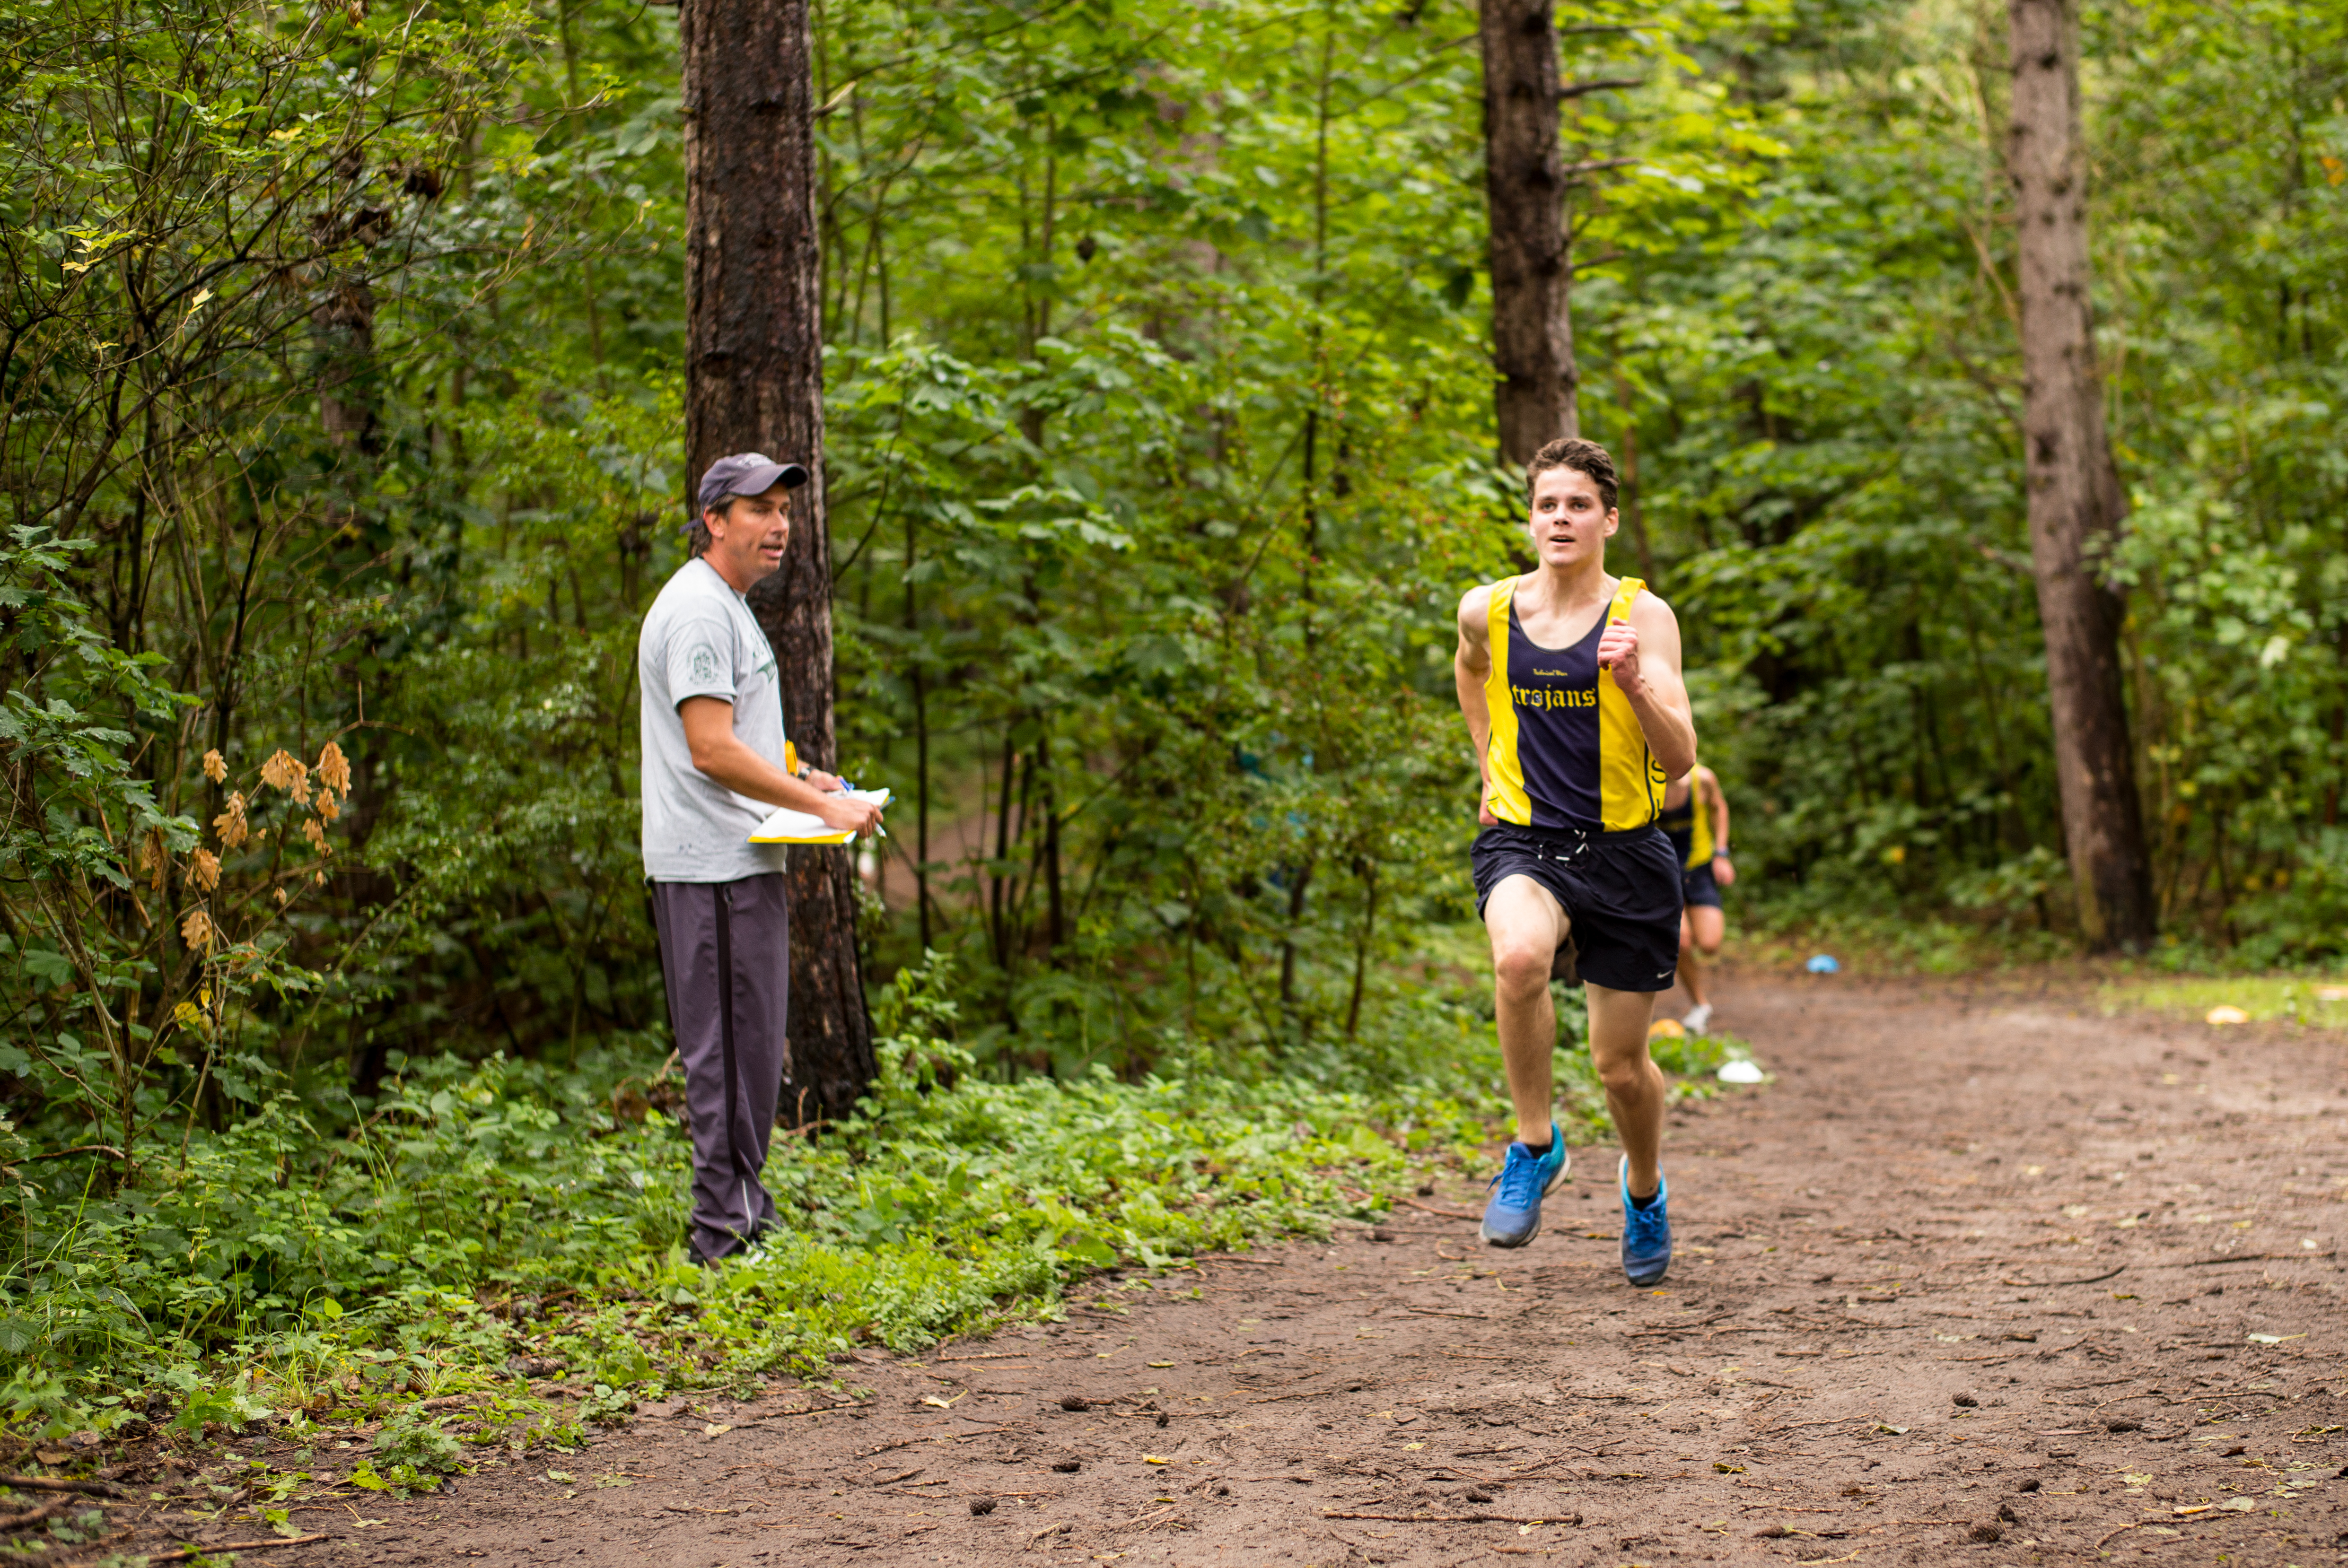
walking, person, trail, running, jogging, sports, endurance, physical exercise, human action, endurance sports, ultramarathon, duathlon